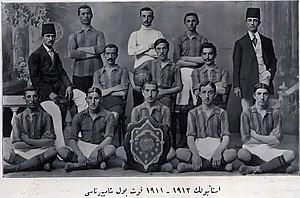
Le football dans l'Empire ottoman était le sport le plus populaire et dont la pratique est la plus répandue.